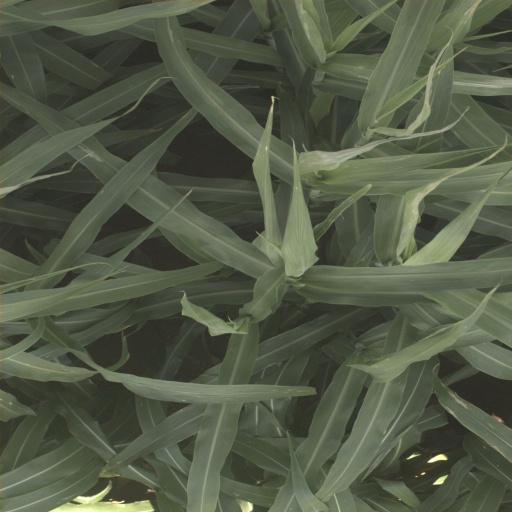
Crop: sorghum